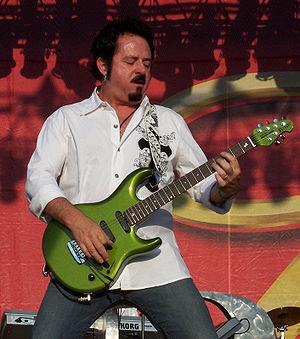
Toto XIV est le treizième album studio de Toto, sorti le 20 mars 2015 en Europe et le 24 mars 2015 aux États-Unis sous le label Frontiers Records. Il fait suite à Falling in Between, paru en 2006. Produit par le groupe et C. J. Vanston, l'album marque le retour de Joseph Williams au chant, Steve Porcaro aux claviers et David Hungate à la basse. Steve Lukather et David Paich complètent la formation à la guitare et au piano. Simon Phillips choisit d'arrêter sa carrière avec Toto, qui recrute Keith Carlock pour le remplacer. Le groupe s'entoure également de musiciens de talent comme Lenny Castro et Leland Sklar.
Steven Lee Lukather dit Steve Lukather, né le 21 octobre 1957 à Los Angeles, est un guitariste et chanteur américain. Son jeu mêle des influences de blues, de rock, de jazz fusion.